John Somerville (minister)

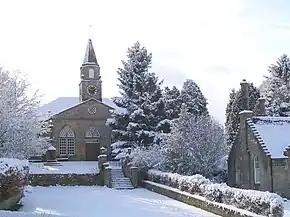
Currie Kirk

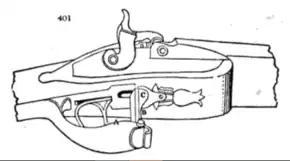
Diagram of Rev Dr Somerville's safety catch

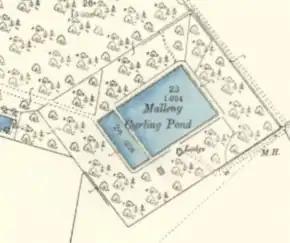
Malleny Curling Pond near Balerno

Born on the Dalmeny estate (west of Edinburgh) in 1774, Somerville was an agricultural worker in the employ of Neil Primrose, the Earl of Rosebery. Between 1785 and 1788 he injured his spine, rendering him incapable of hard farm labour. However (probably under the patronage of Primrose for reason either of guilt or generosity) his fees were paid to attend the University of Edinburgh.